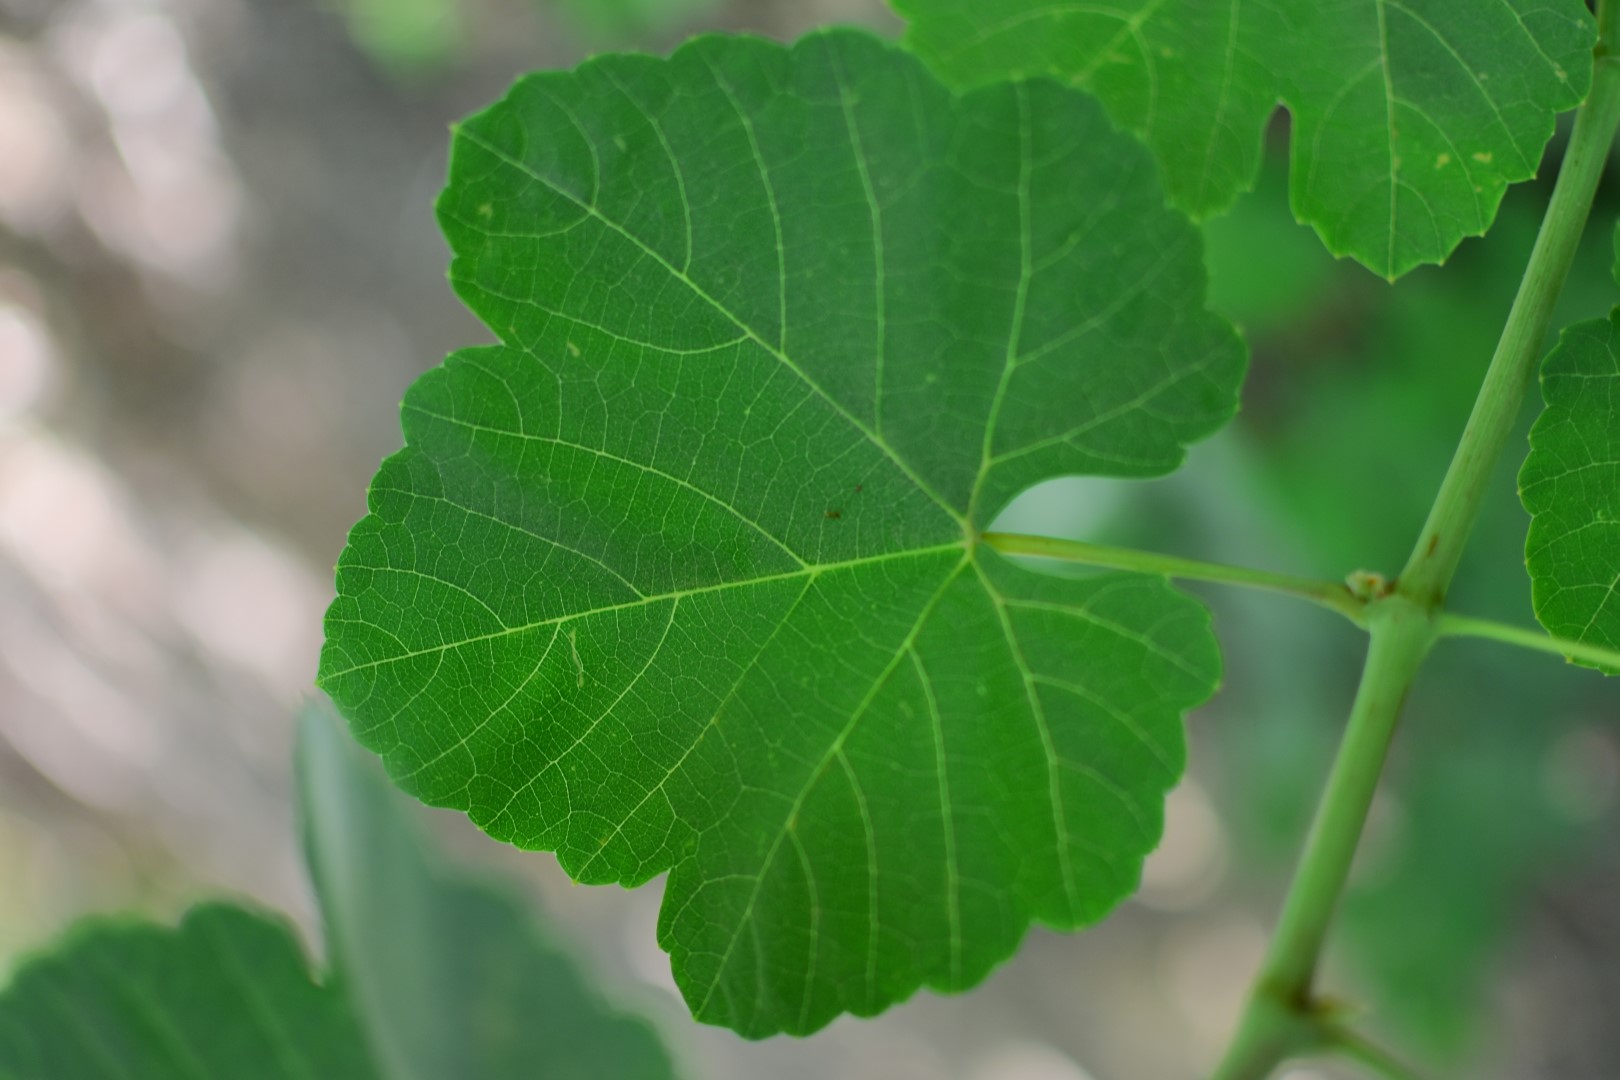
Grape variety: Shdah